NGR 2-6-0T Durban & Pietermaritzburg

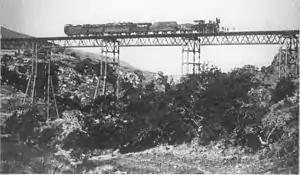
Inchanga viaduct, c. 1886

A spectacular viaduct, high and one of altogether seven, had to be built across the valley at Inchanga, from Durban. It was completed in July 1880, with piers made of tubular steel sections which supported a lattice decking girder on which the track was laid. The viaduct was prone to swaying in windy conditions and, as a safety precaution, train speed across the bridge was restricted to about . Trains were not allowed to run across it ""during times of more than average wind"" and, when the wind speed exceeded , passengers had to disembark and walk across the bridge, after which the train would follow. Between June 1885 and July 1886, additional slanted supporting struts were attached to the bridge piers to give the structure greater stability.